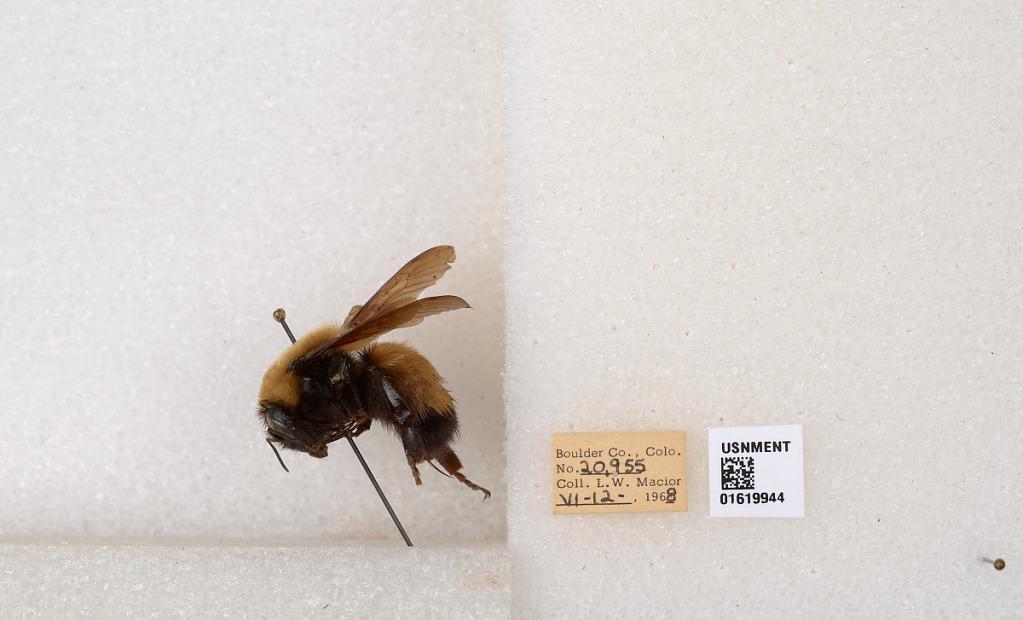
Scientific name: Bombus (Bombus) nevadensis Cresson